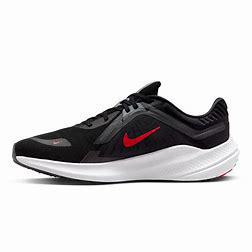
Brand: Nike
Model: Quest 5